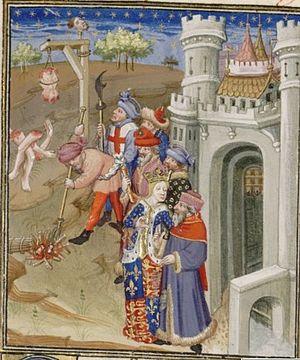
Supplice de Hugues Despenser